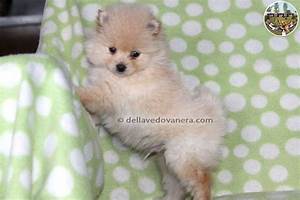
Label: cane